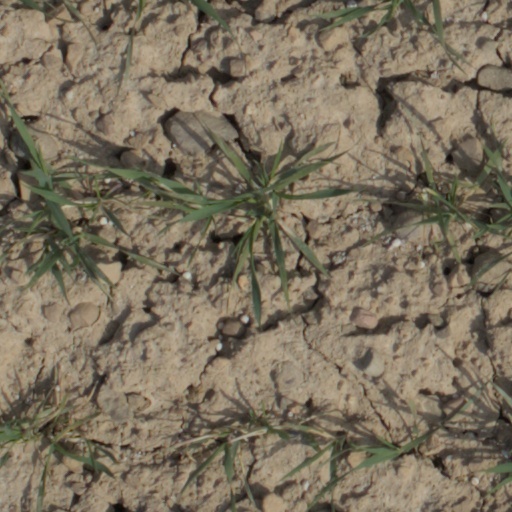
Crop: wheat